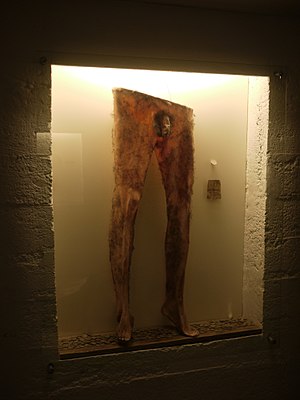
Strandagaldur
En replika af Nábrók (ligbukser) udstillet på museet.
Strandagaldur eller Galdrasýning á Ströndum, også kendt som The Museum of Icelandic Sorcery and Witchcraft, er et privatejet museum, der er dedikeret til Islands folklore og historie om magi og trolddom på øen. Det åbnede første gang i 2000 og styres af Sigurður Atlason. Det ligger i kystbyen Hólmavík. Det er baseret på forskning som begyndte i 1996, og museet indeholder forskellige permanente og specialudstillinger om genstande og koncepter som Nábrók, eller ligbukser, magiske stave kaldet Galdrastafur, Tilberi og islandske grimoirer.